Noisy miner

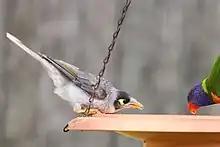
Pointing the bill is usually a warning signal.

The noisy miner engages in most activities in a group. Roosting, foraging, preening, bathing and dust-bathing or anting are communal activities. Dawn song is a communal chorus, particularly during the breeding season. The communal interaction is facilitated by ritualised displays that have been categorised as flight displays, postural displays, and facial displays. In 'long flight' displays, initiated by either male or female birds, groups of up to twenty birds from more than one coterie fly about above the canopy for distances of up to from the colony, constantly calling and not returning to the colony for about twenty minutes. As they return, the remaining birds show signs of agitation, and sometimes fly up to join them. The 'short flight' display is performed by the male, and may be analogous to the territorial advertising displays of other birds. In a ritualised movement, the noisy miner flies out from a perch across an open area, in a rhythmic undulating pattern, usually calling in flight. At the end of the clearing it turns on an upward swoop and flies silently back to a perch near the starting point. The 'head-up flight' is performed by the female during the nesting period, and may function to attract male helpers. In its most intense form the body and tail are held almost vertically, with legs dangling, and the head held up and back. It is performed by the female when she is selecting the nest site, and when carrying nest-building material, and probably has the function of indicating the location of the nest to other group members.